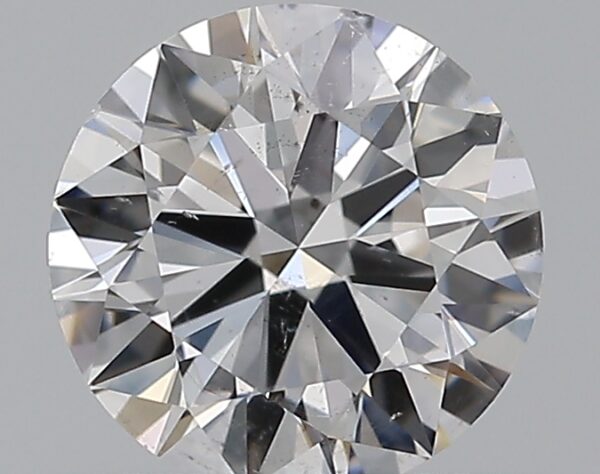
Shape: round
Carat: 0.7
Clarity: SI1
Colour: D
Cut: EX
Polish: EX
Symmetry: EX
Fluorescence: N
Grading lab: GIA
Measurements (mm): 5.74 x 5.76 x 3.46